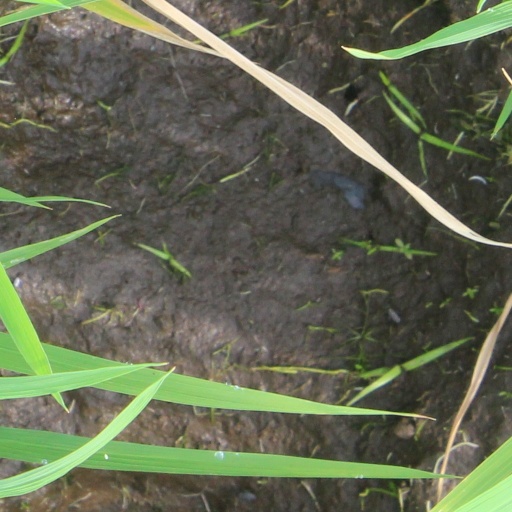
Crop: rice